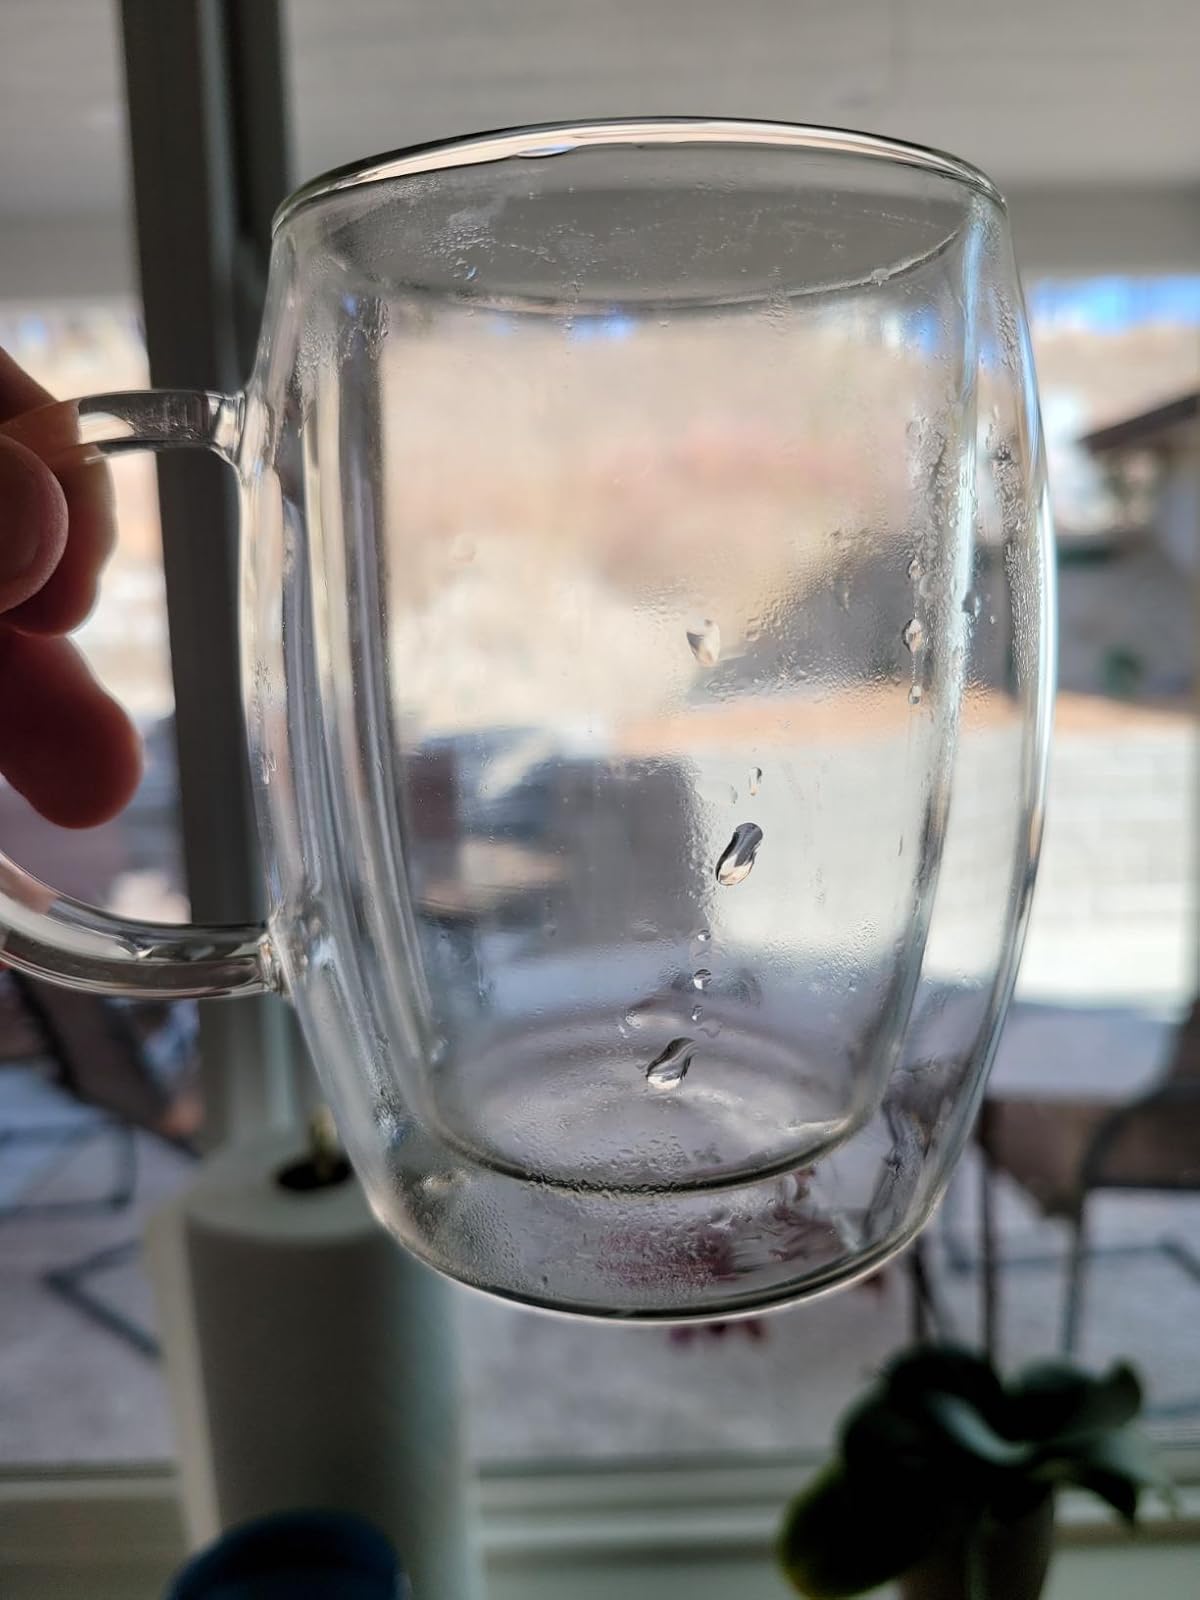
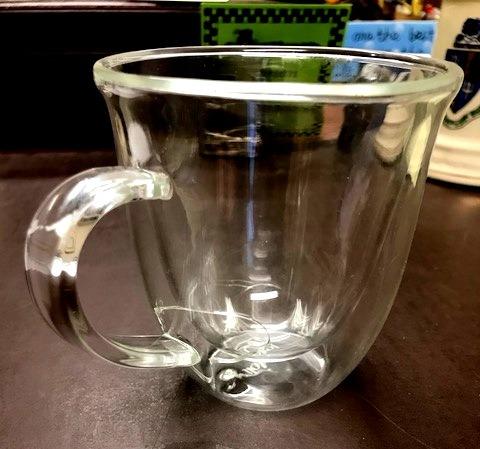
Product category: items_mug
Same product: no